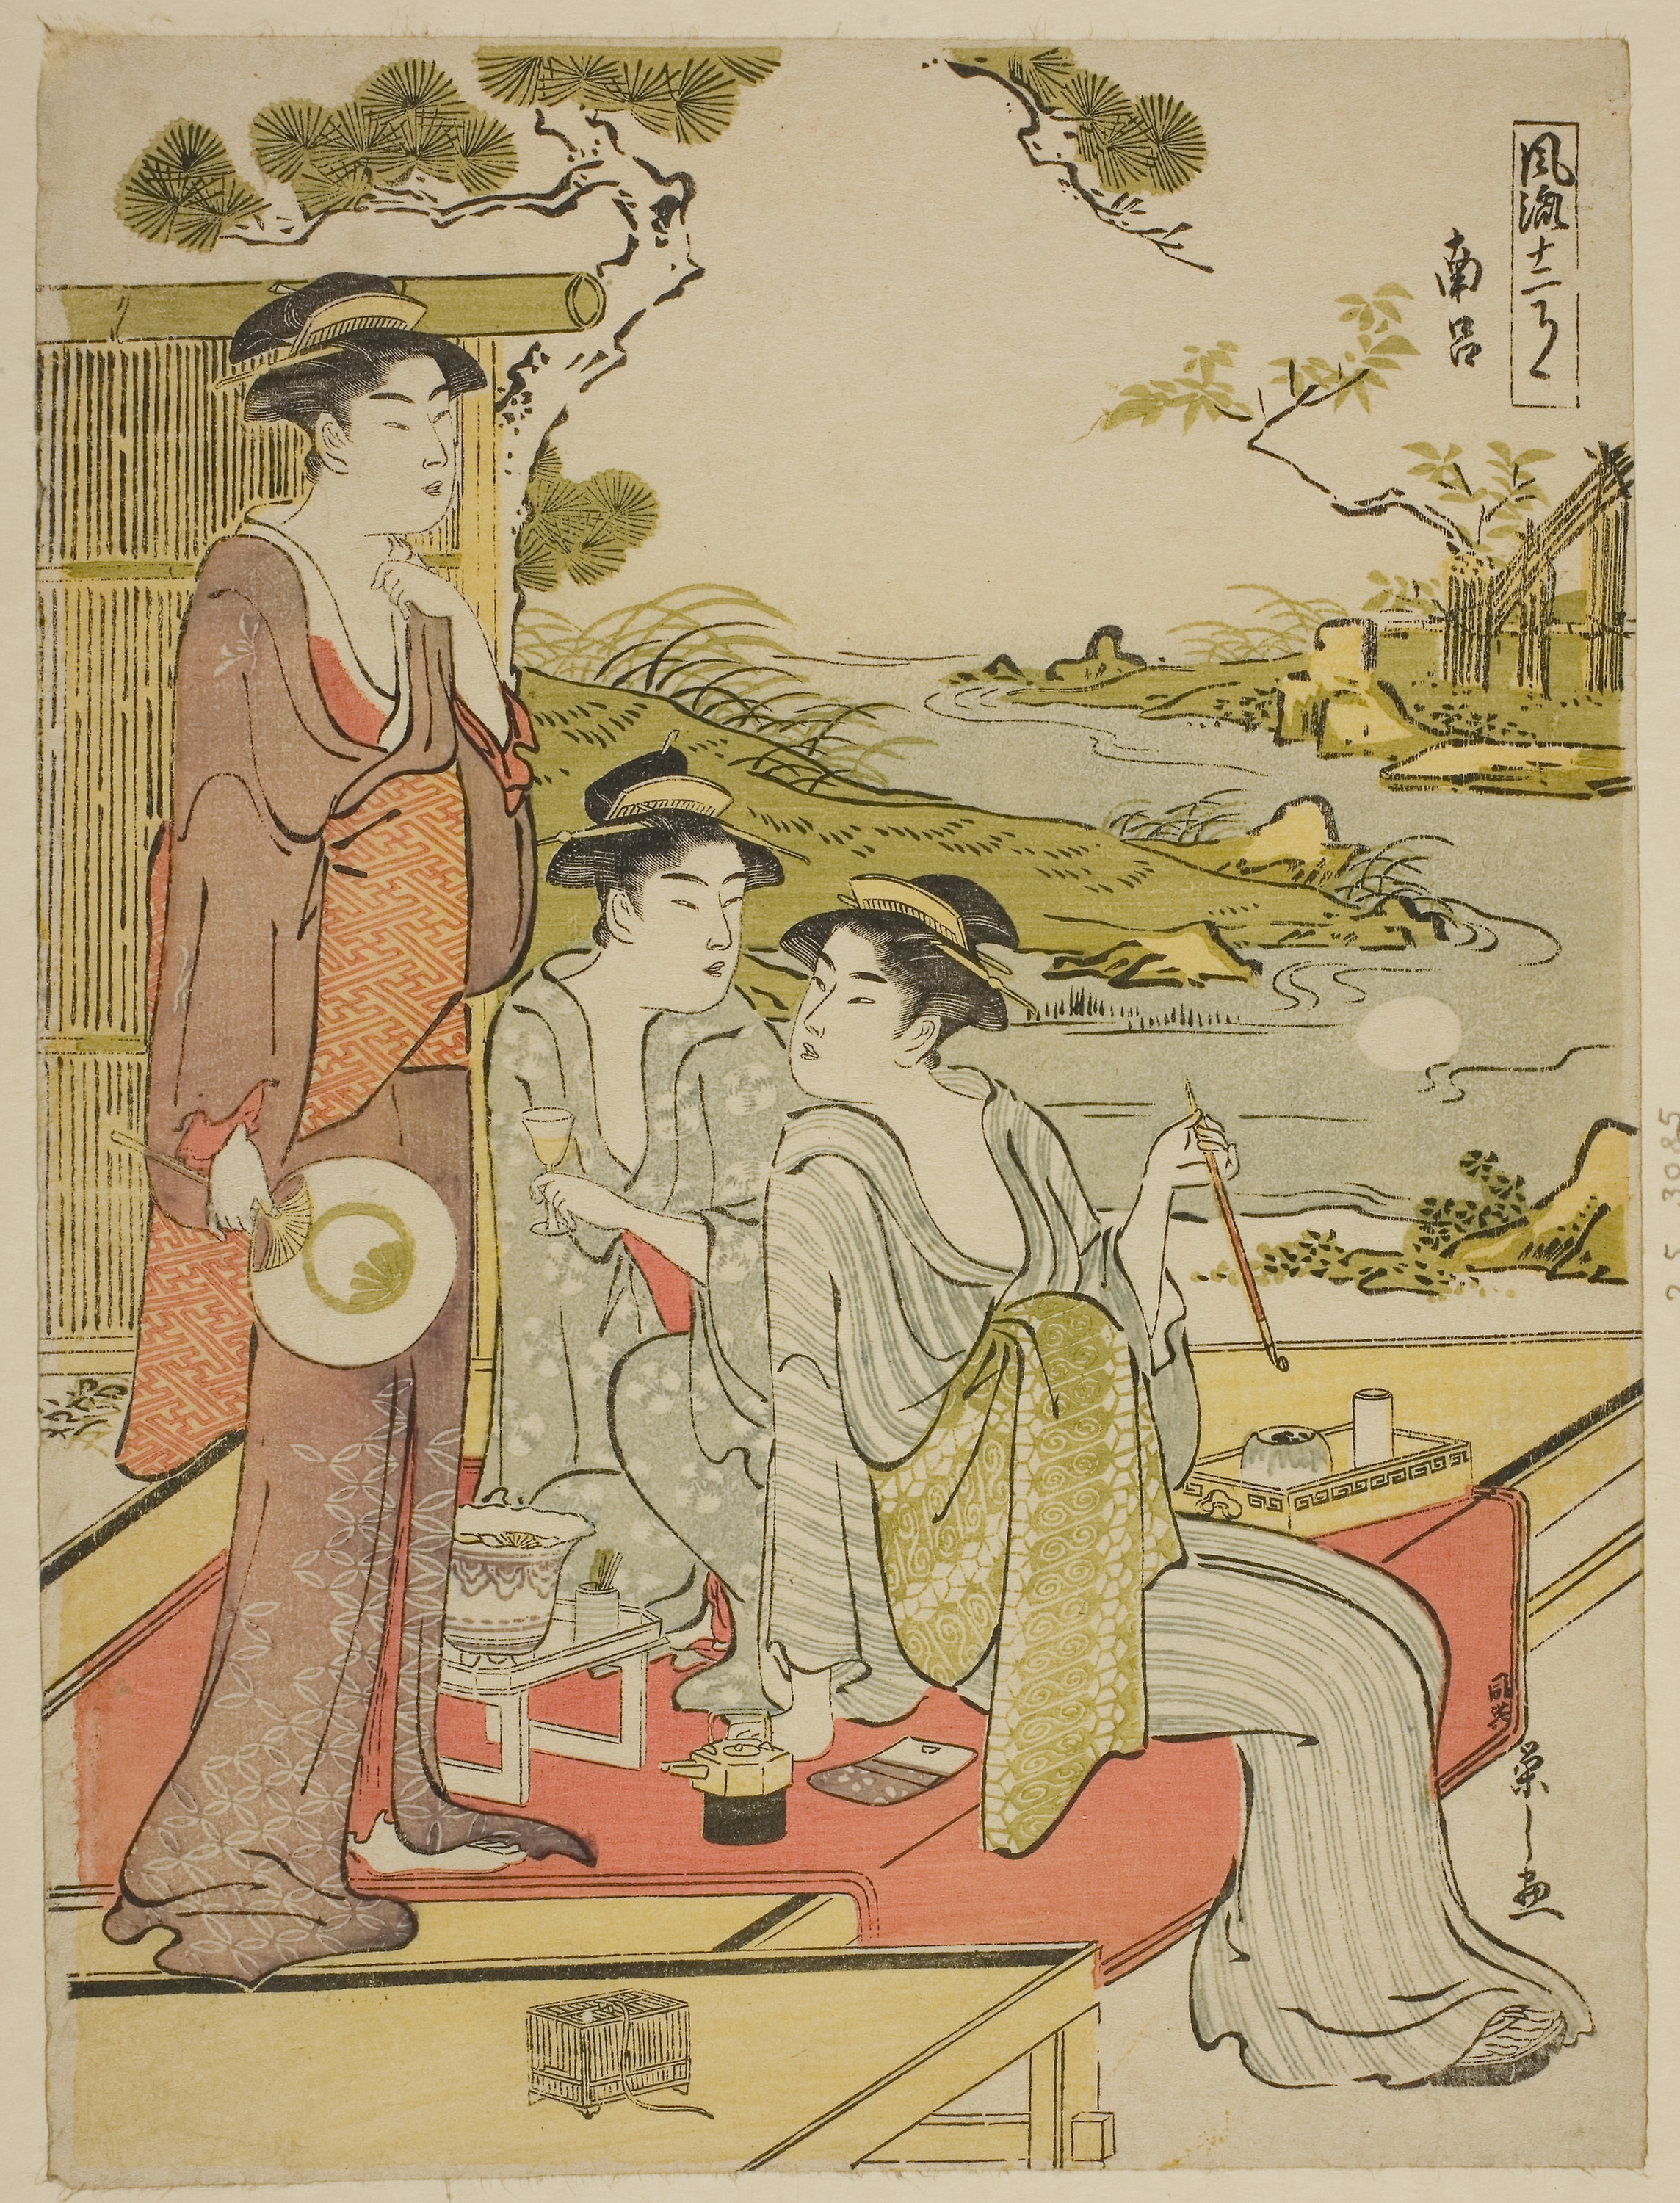
art, illustration